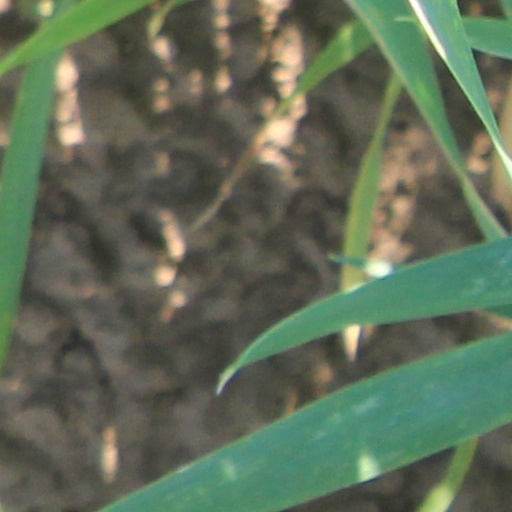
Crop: wheat